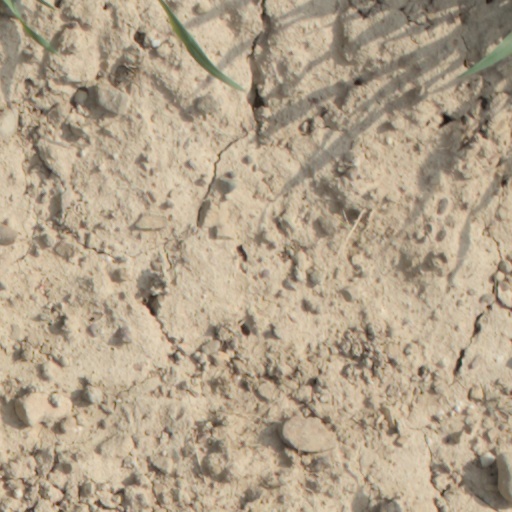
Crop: wheat